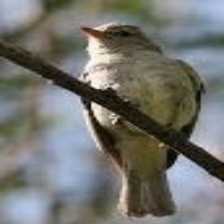
Species: NORTHERN BEARDLESS TYRANNULET
Scientific name: CAMPTOSTOMA IMBERBE